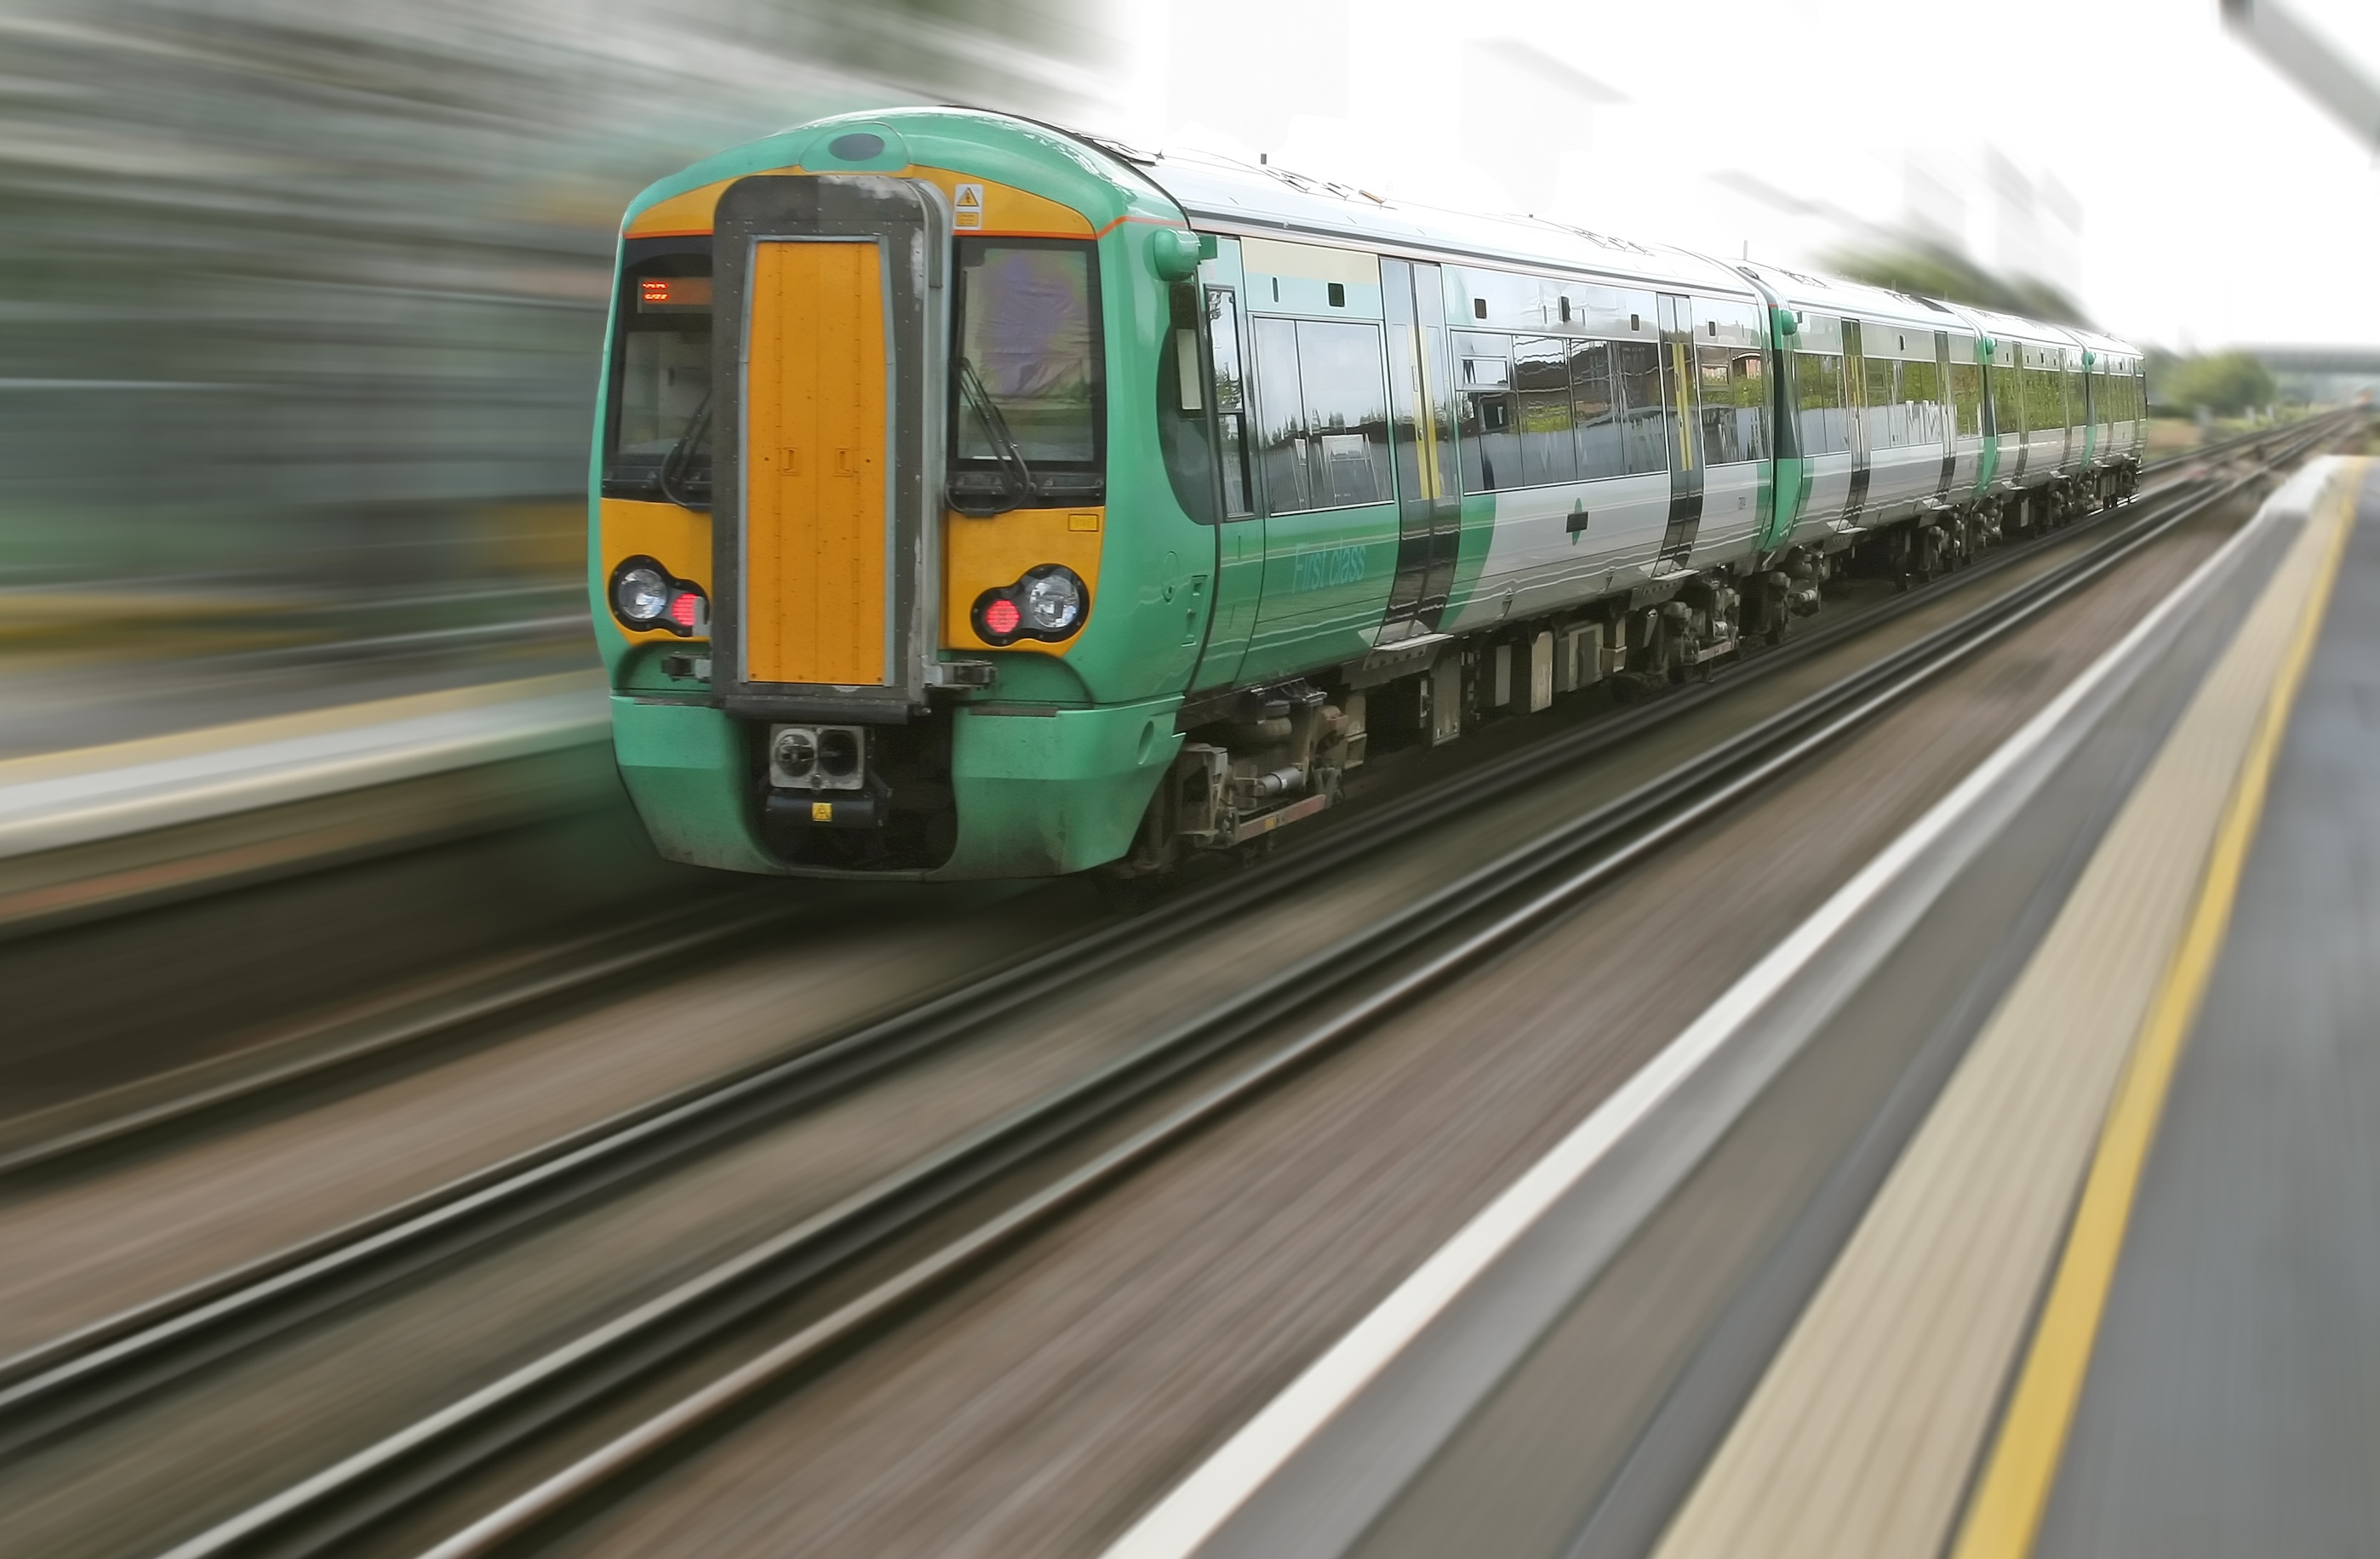
blur, abstract, technology, track, railway, railroad, wagon, tube, perspective, train, tunnel, summer, travel, commute, subway, metro, underground, motion, transit, transportation, transport, vehicle, journey, corporate, station, business, speed, movement, lane, public transport, commuting, england, london, place, locomotive, rails, cargo, engine, move, diesel, british, carriage, english, britain, precision, fast, traveller, depot, voyage, passenger, ticket, crowded, rolling stock, rapid transit